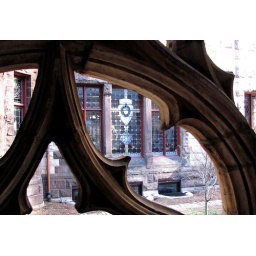
Stained glass window at the back of Trinity Church in Copley Square in Boston.